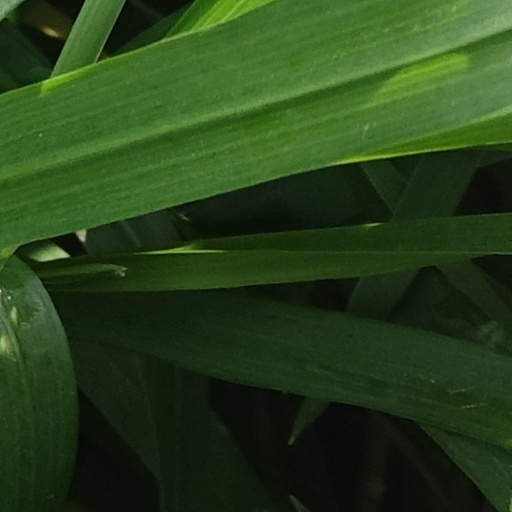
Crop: wheat